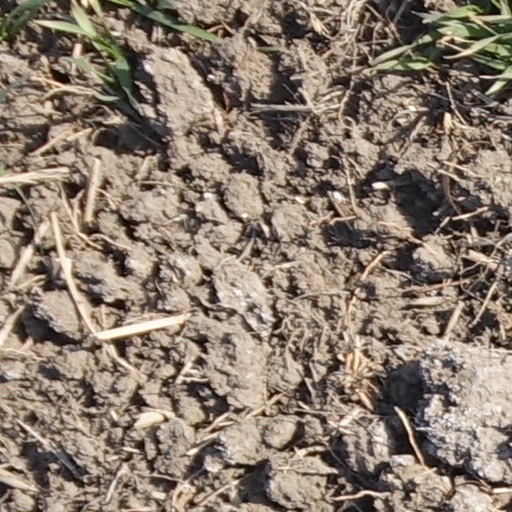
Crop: wheat